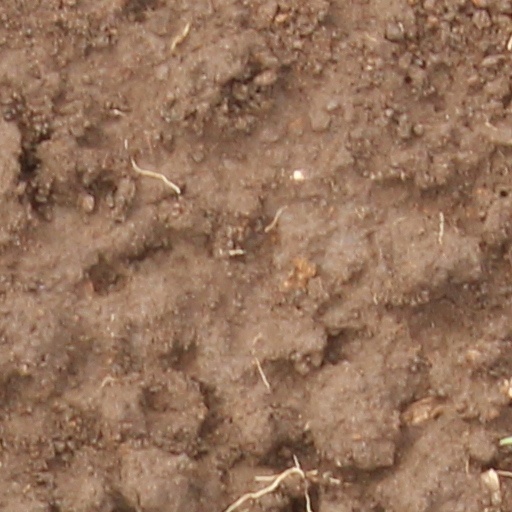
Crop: wheat